Overbrook (Nashville, Tennessee)

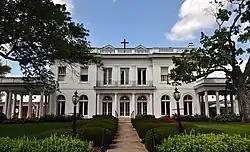
Overbrook (2014)

Overbrook is a building located in Nashville, Tennessee. The building is now used by Overbrook School and two other schools operated by The Dominican Sisters of St. Cecelia. It was listed on the National Register of Historic Places listings in Davidson County, Tennessee (NRHP) in 1984.